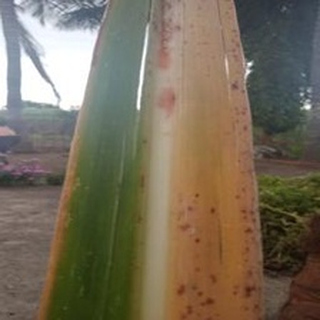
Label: sugarcane_yellow_leaf_disease